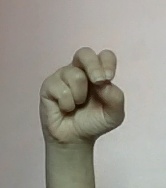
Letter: gaaf